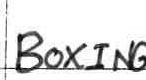
Label: boxing